Question: When do the animals eat?
Tambaya: Da yaushe dabbobin ke cin abinci?
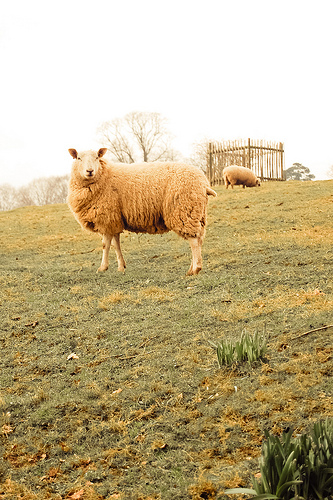
Answer: When hungry.
Amsa: Idan suna jin yunwa.